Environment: real
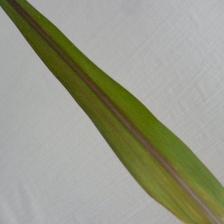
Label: phosphorus_deficiency